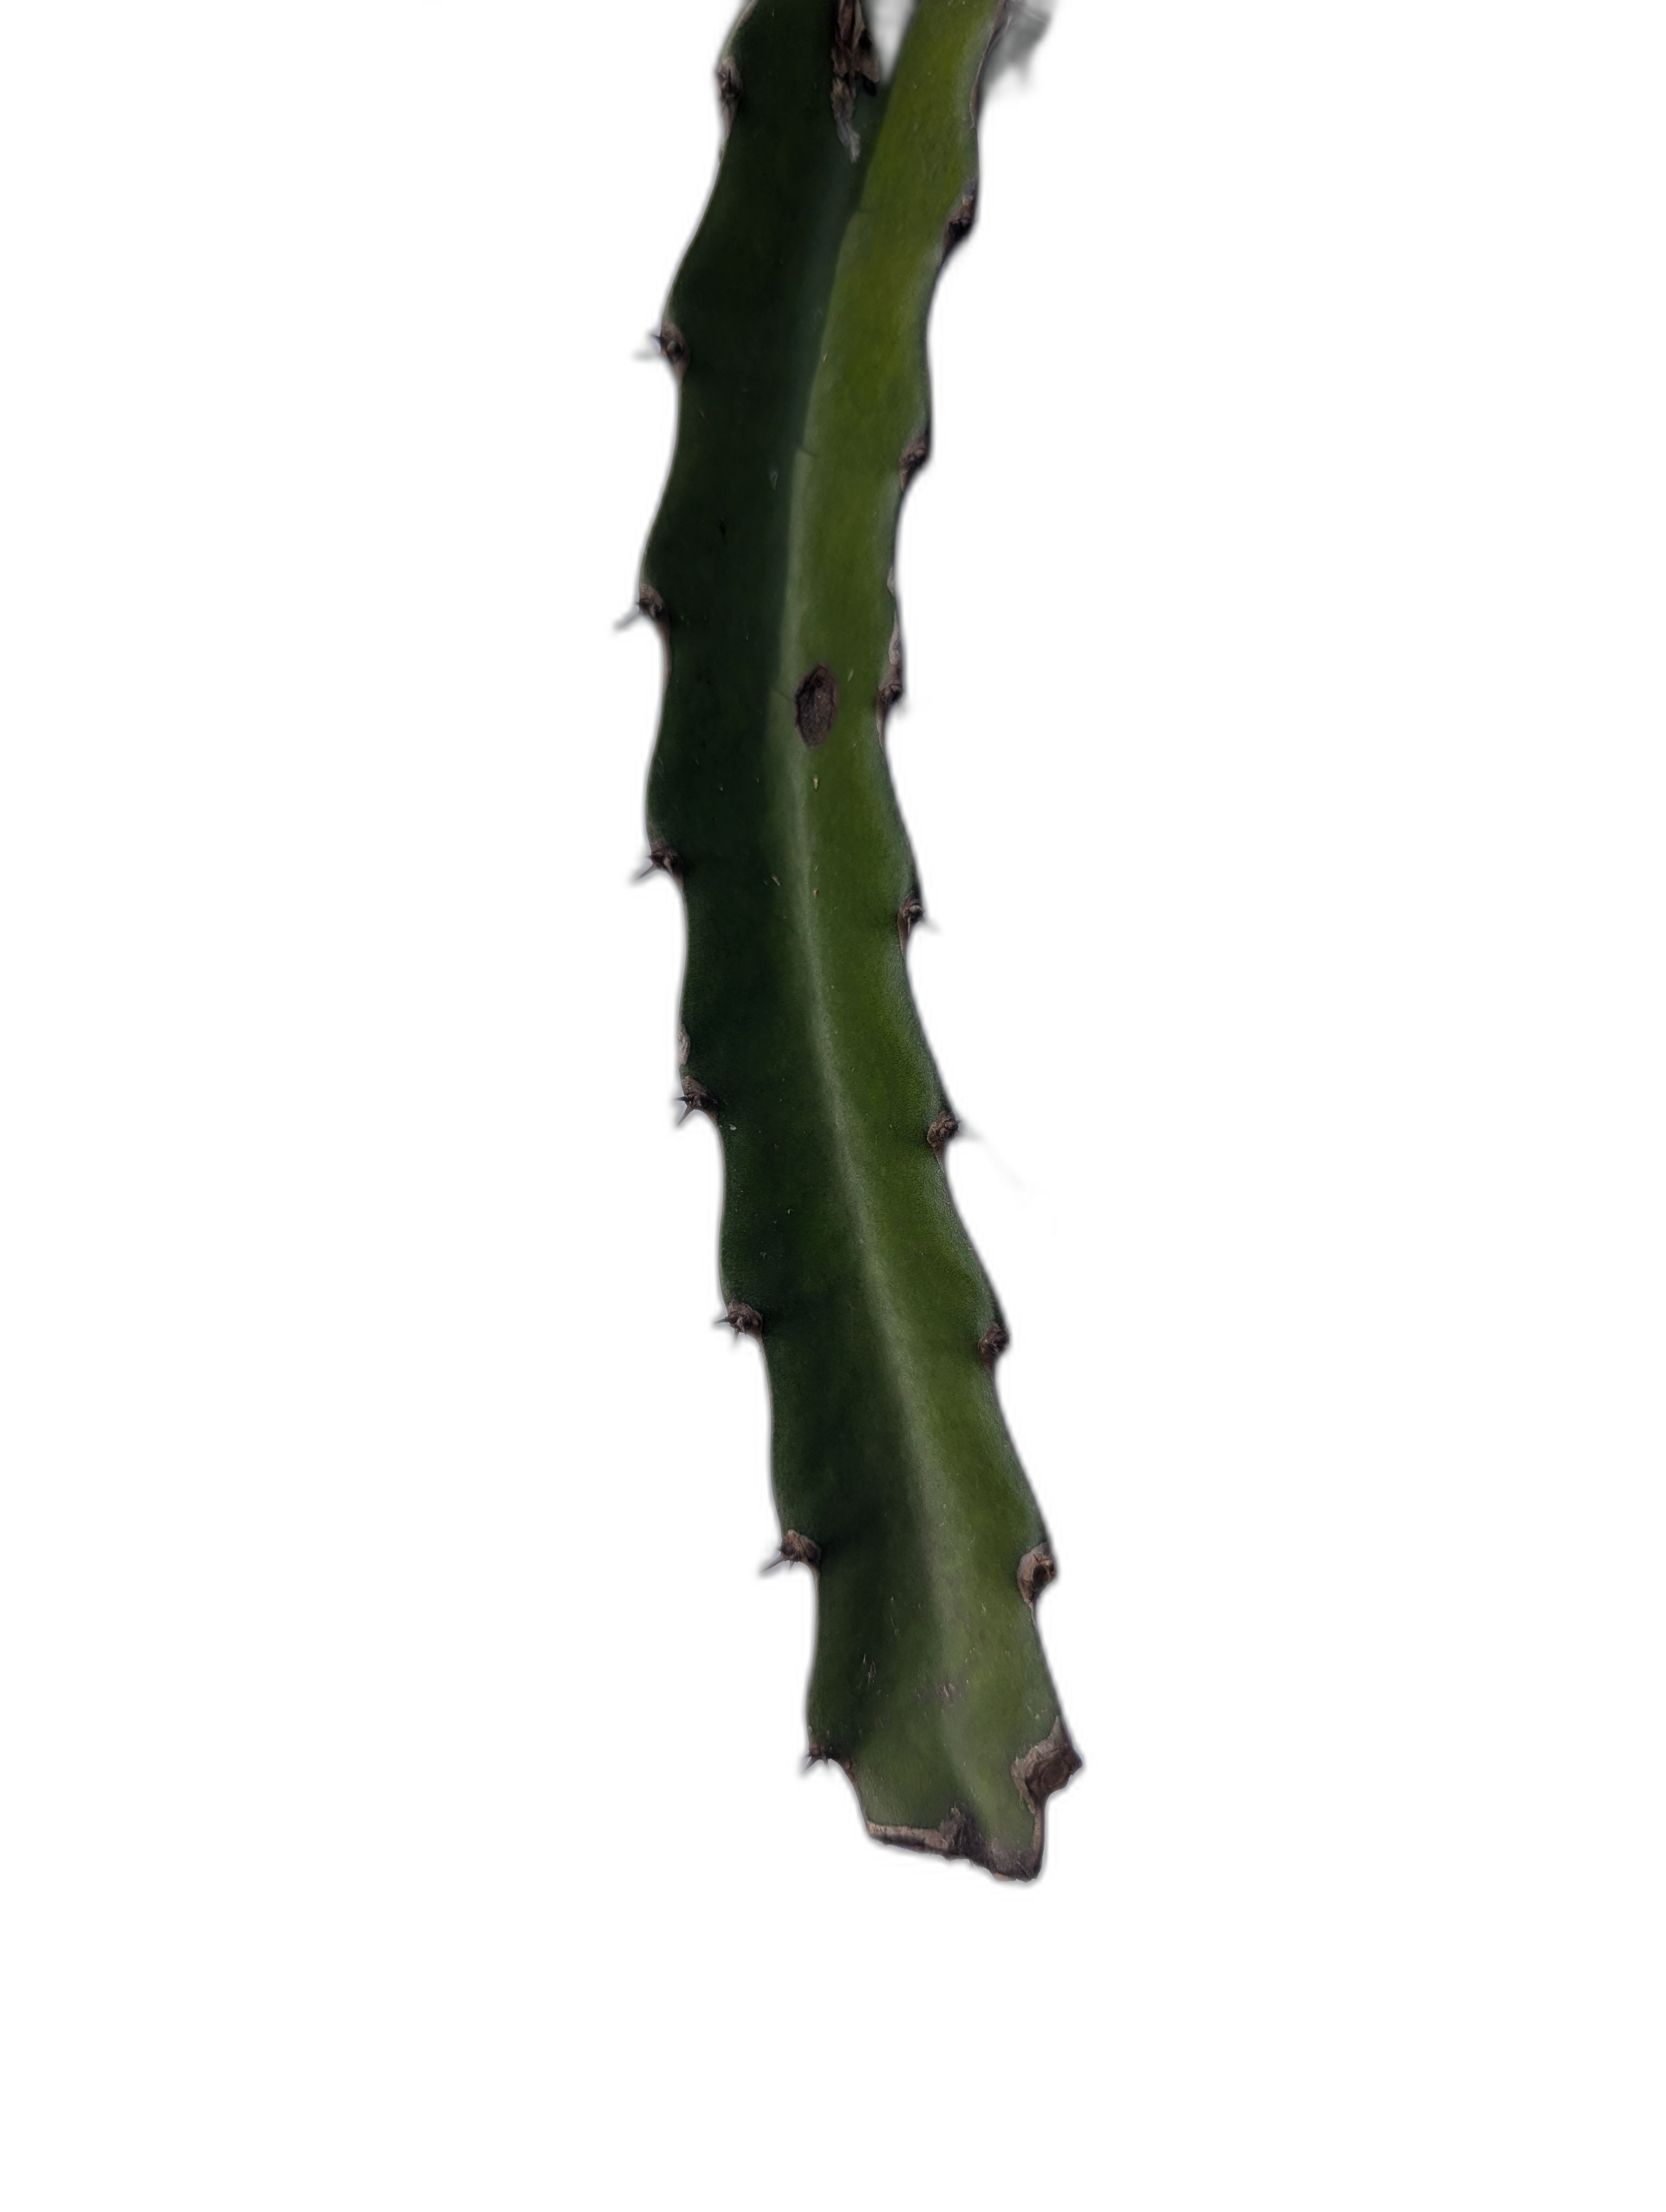
Label: Good leaf